Fresh Horses (film)

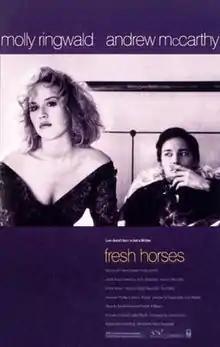
Theatrical release poster

Fresh Horses is a 1988 American coming-of-age drama film directed by David Anspaugh, and starring Andrew McCarthy and Molly Ringwald.